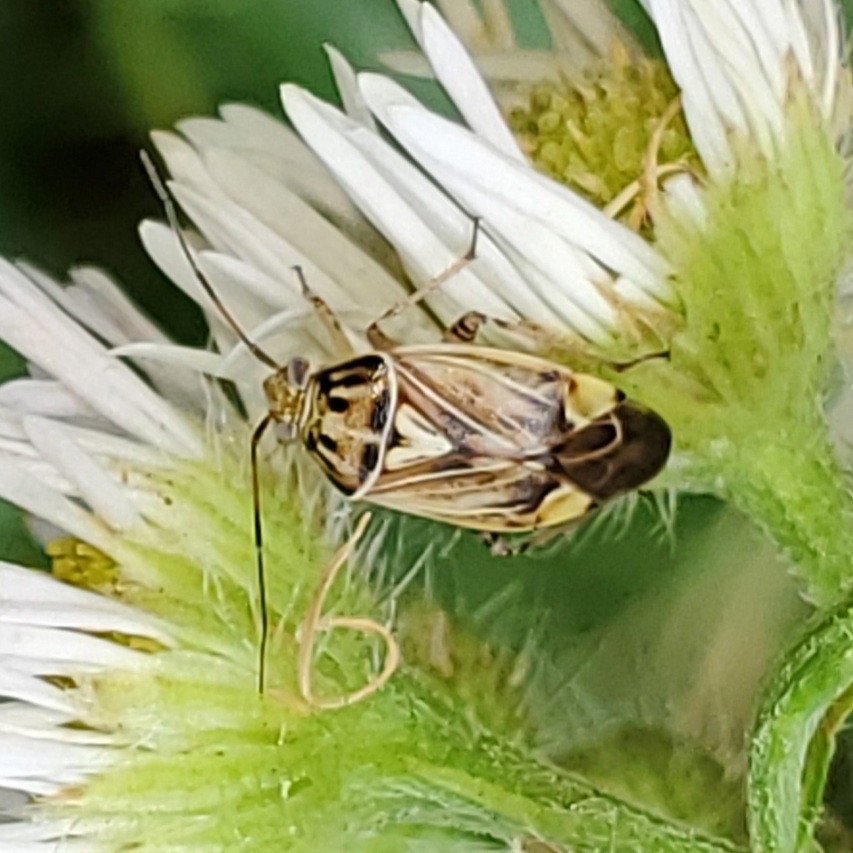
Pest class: lygus_bug